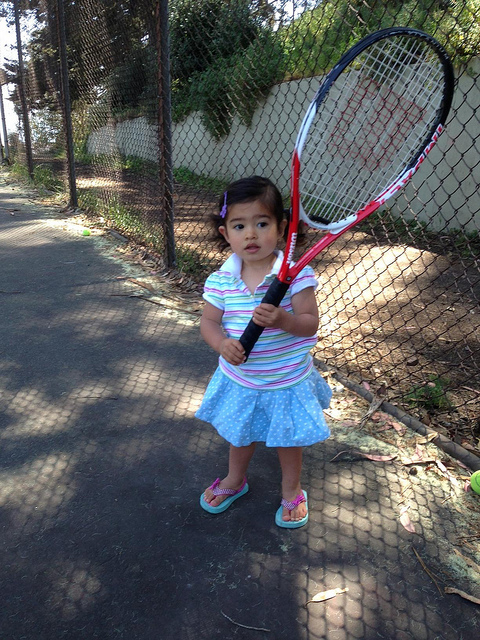
đứa bé đang đứng ngoài đường hai tay cầm vợt tennis